Jock McKenzie (rugby union, born 1892)

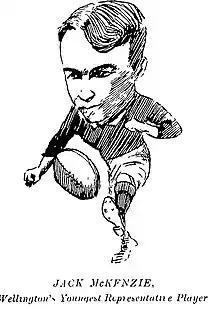
A caricature of McKenzie from 1909

Richard John McKenzie (15 March 1892 – 25 September 1968), known as Jock, was a rugby union footballer who played for the New Zealand national team, commonly called the All Blacks. He mostly played at second five-eighth, and made 20 appearances for New Zealand between 1913 and 1914. He played most of his provincial rugby for Wellingtong, but played two matches for Auckland in 1914 before the outbreak of the First World War. Most New Zealand rugby, including international matches, were suspended for the duration of the war. McKenzie sustained injuries during the war, leading to his retirement from playing.